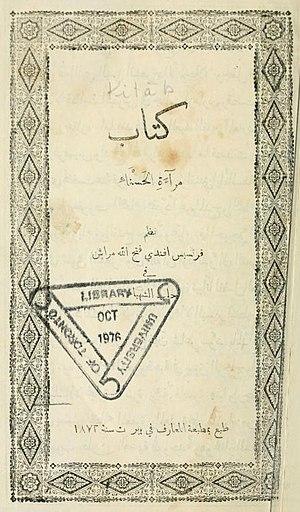
Les références contenues dans cet article à des textes publiés en caractères arabes ont été translittérées en caractères latins selon la norme ISO 233-2.